Game board

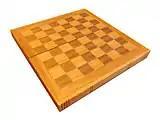
A classic chessboard

Thierry Depaulis has however criticized description of these artifacts as game boards, arguing that they look unpractical for that purpose, no expected gaming pieces nor dice were found to accompany the boards, and the concept of mostly abstract board games was likely too complex for the people of that period. Instead, he suggests those devices were intended for fire making.